Tennessee

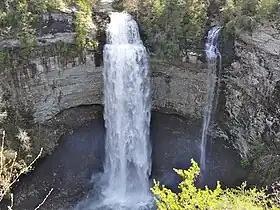
Fall Creek Falls, the tallest waterfall in the eastern United States, is located on the Cumberland Plateau

The 1962 U.S. Supreme Court case "Baker v. Carr" arose from a challenge to the longstanding rural bias of apportionment of seats in the Tennessee legislature and established the principle of "one man, one vote". The construction of Interstate 40 through Memphis became a national talking point on the issue of eminent domain and grassroots lobbying when the Tennessee Department of Transportation (TDOT) attempted to construct the highway through the city's Overton Park. A local activist group spent many years contesting the project, and in 1971, the U.S. Supreme Court sided with the group and established the framework for judicial review of government agencies in the landmark case of "Citizens to Preserve Overton Park v. Volpe". TVA's construction of the Tellico Dam in Loudon County became the subject of national controversy in the 1970s when the endangered snail darter fish was reported to be affected by the project. After lawsuits by environmental groups, the debate was decided by the U.S. Supreme Court case "Tennessee Valley Authority v. Hill" in 1978, leading to amendments of the Endangered Species Act.